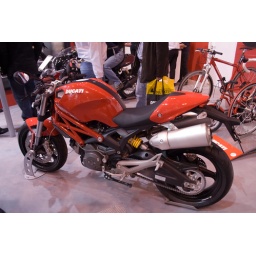
My fave Ducati monster (in shiny red) even got a road bike and mtb in the background! :)